Itanium

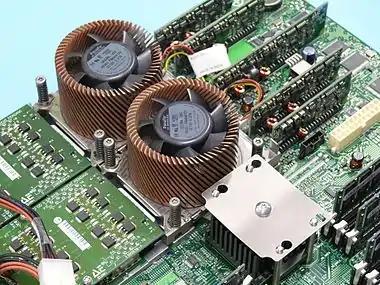
HP zx6000 system board with dual Itanium 2 processors

When first released in 2001, Itanium's performance was disappointing compared to better-established RISC and CISC processors. Emulation to run existing x86 applications and operating systems was particularly poor, with one benchmark in 2001 reporting that it was equivalent at best to a 100 MHz Pentium in this mode (1.1 GHz Pentiums were on the market at that time).